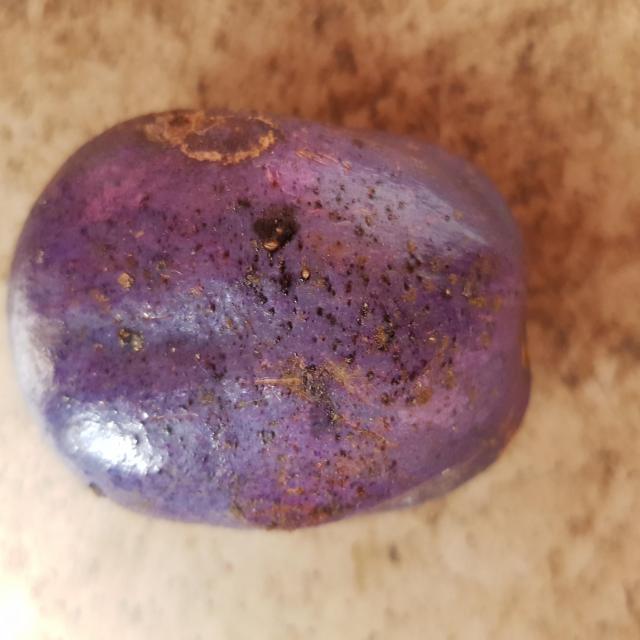
Plum grade: bruised